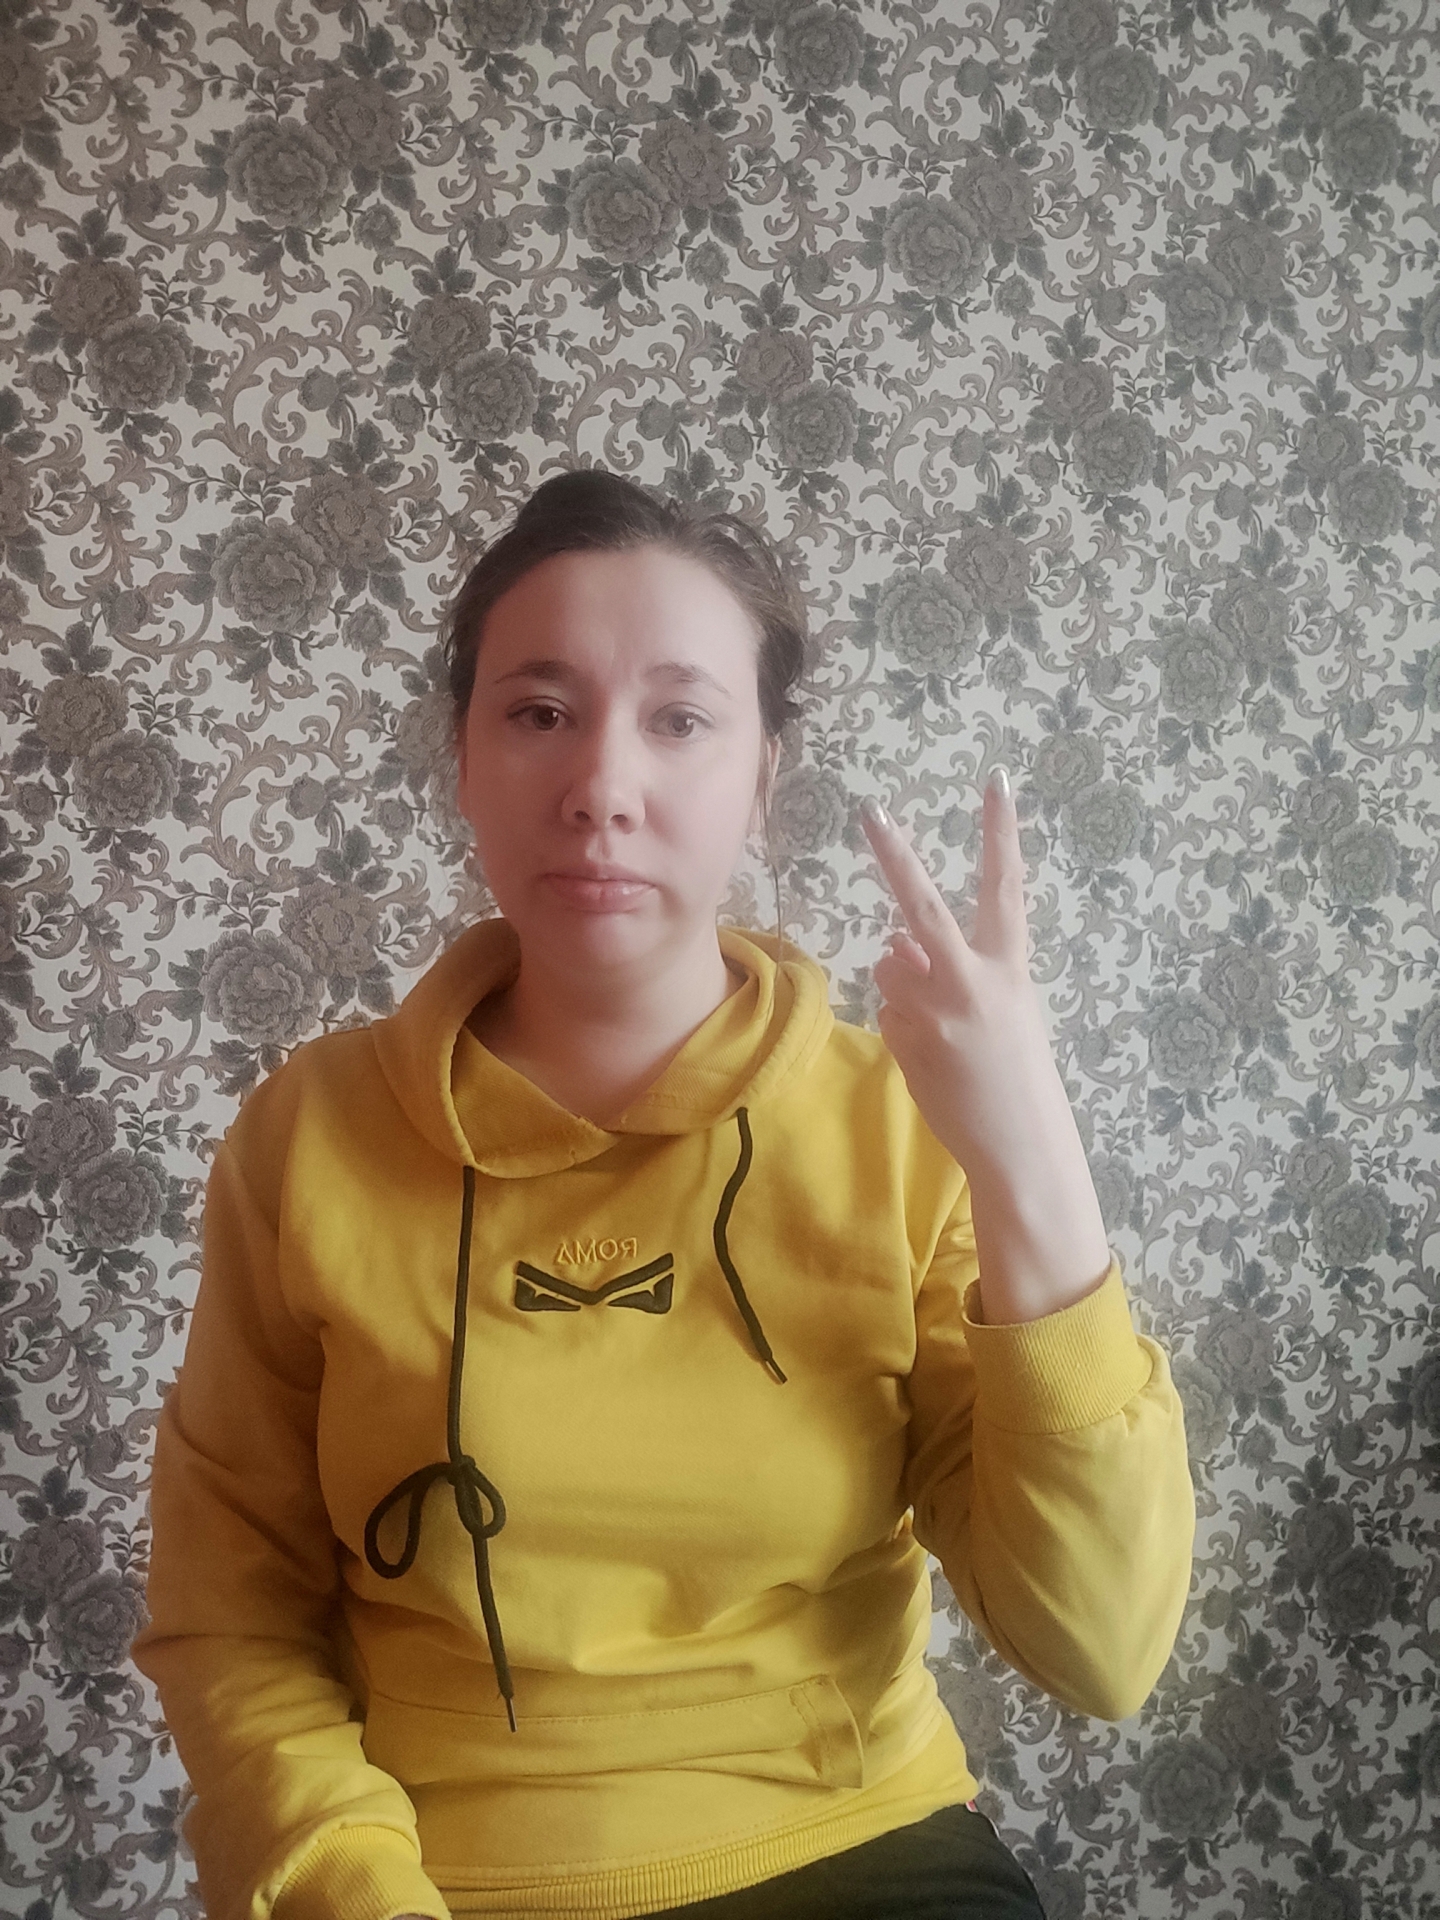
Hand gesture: peace_inverted